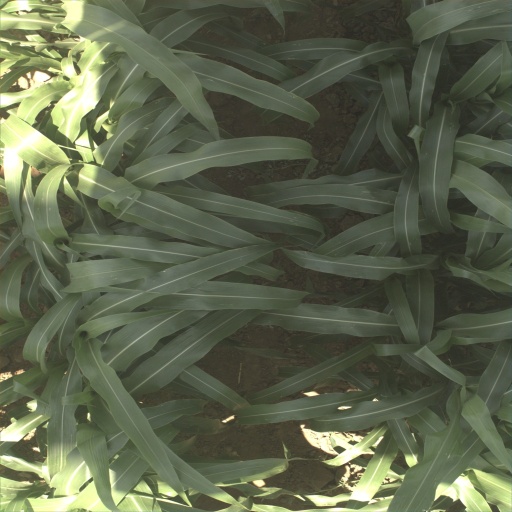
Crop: sorghum